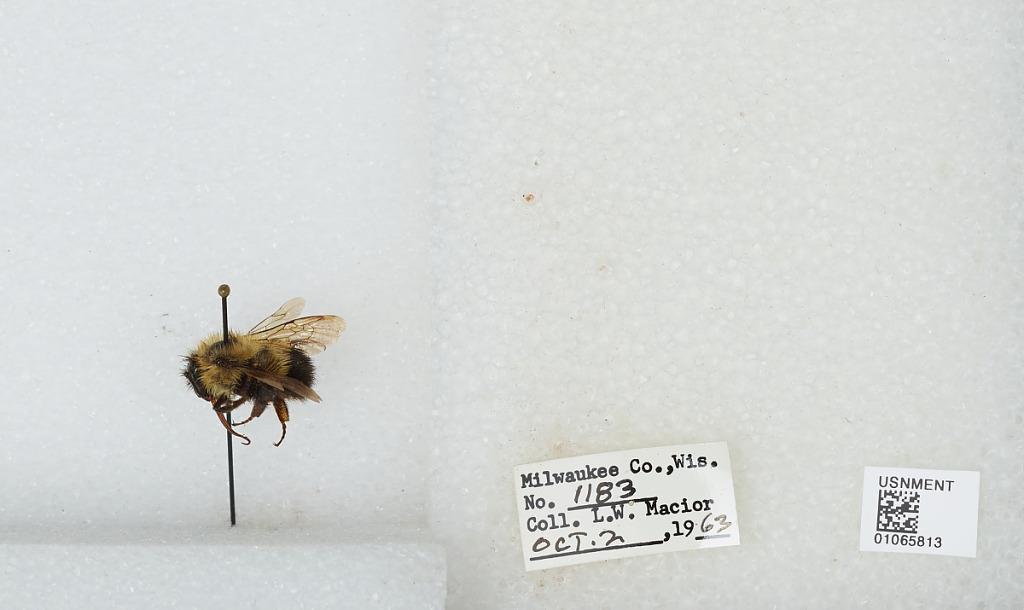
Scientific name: Bombus (Bombus) affinis Cresson
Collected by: L. Macior
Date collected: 1963-10-7
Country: United States
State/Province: Wisconsin
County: Milwaukee
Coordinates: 43, -87.9672